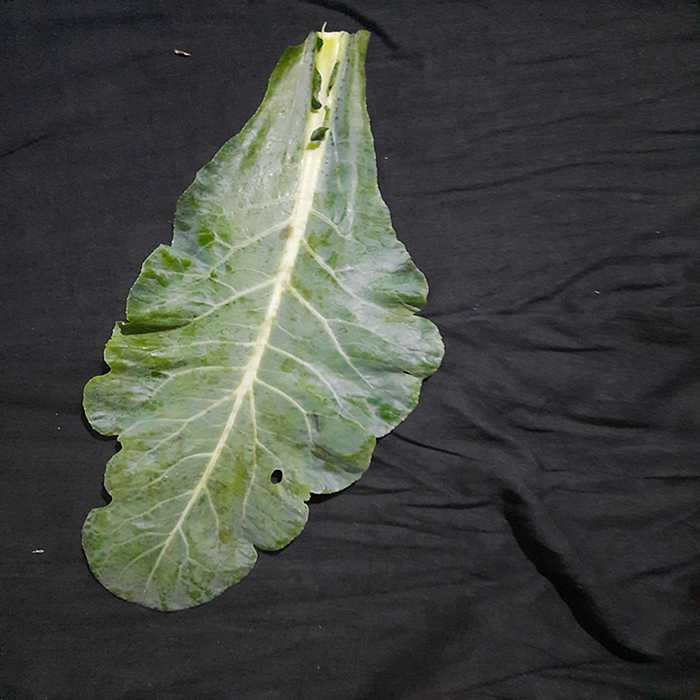
Plant: Cauliflower
Label: Fresh leaf